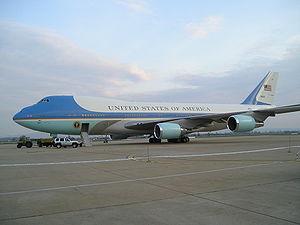
Air Force One est l'indicatif d'appel de tout aéronef de l'United States Air Force dans lequel se trouve le président des États-Unis.